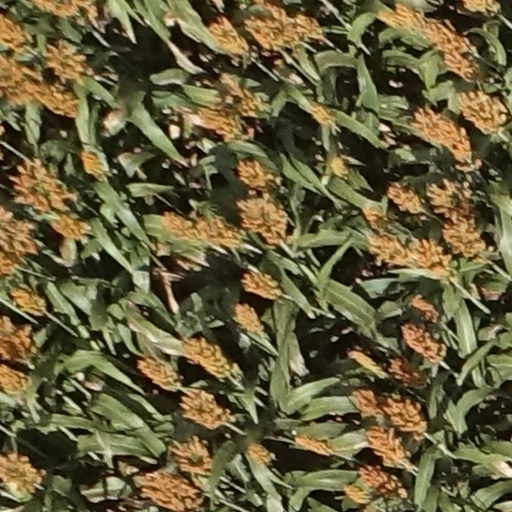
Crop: sorghum